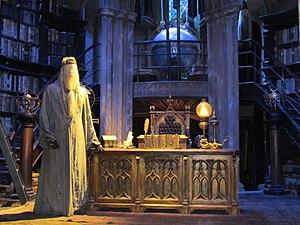
Le château de Poudlard, imaginé par J. K. Rowling pour l'univers de la série Harry Potter se compose de nombreux lieux formant le décor des aventures du héros sorcier et de ses acolytes. Cet article répertorie ː
Cet article présente la liste des membres du personnel de l'école fictive de Poudlard, présents dans la saga Harry Potter créée par J. K. Rowling.
Poudlard est une école fictive créée par J. K. Rowling pour l'univers de la suite romanesque Harry Potter.